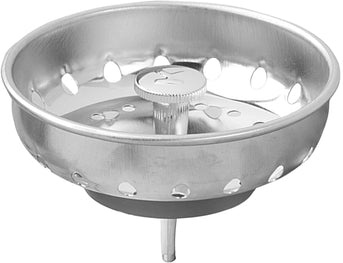
Keeney Holdings Strainer Basket
Brand: Keeney Holdings
Category: Hardware > Plumbing > Plumbing Fixture Hardware & Parts > Drain Components > Drain Covers & Strainers > Drain Strainers